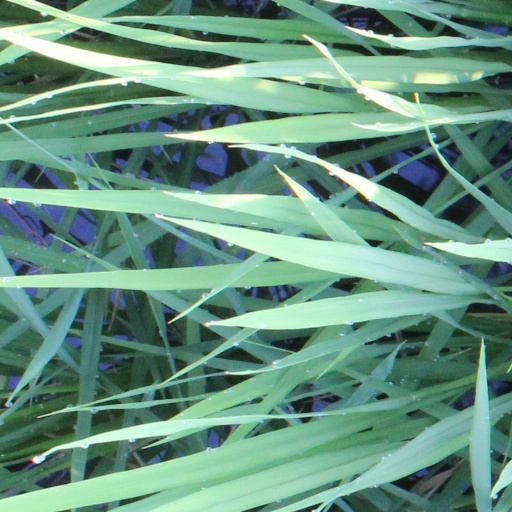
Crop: rice